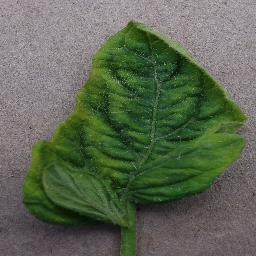
Label: Tomato___Tomato_Yellow_Leaf_Curl_Virus